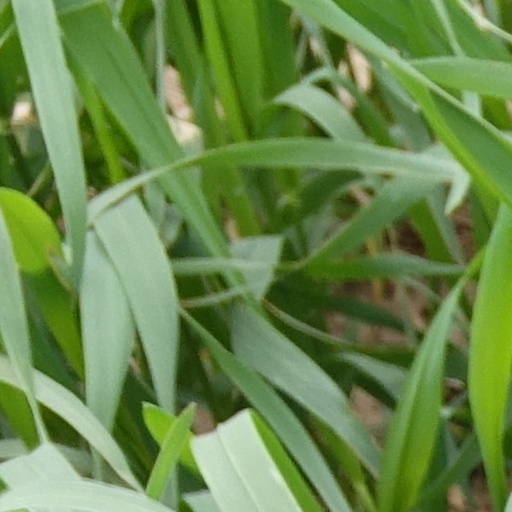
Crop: wheat